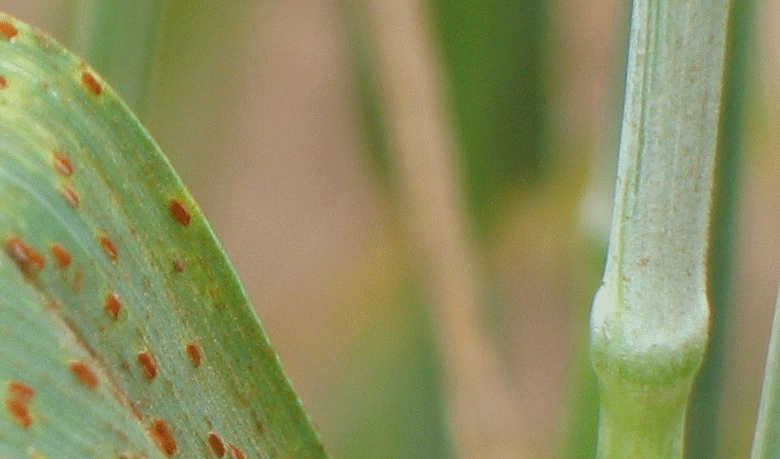
Label: Wheat___Brown_Rust